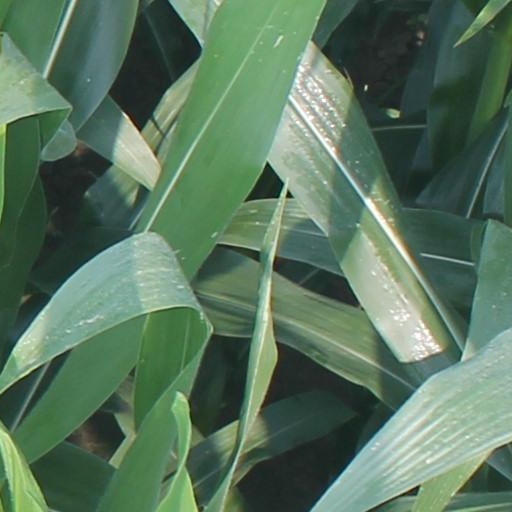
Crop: maize; corn